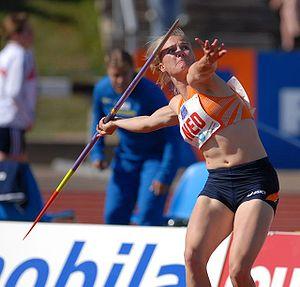
Le lancer est un type de disciplines d'athlétisme caractérisé par le jet d'un objet particulier : lancer du disque, lancer du javelot, lancer du marteau et lancer du poids. La taille et la forme de l'engin sont différentes selon les catégories.
Le lancer du javelot est une discipline athlétique consistant à lancer un engin appelé javelot fait en métal, en fibre de verre ou en fibre de carbone. Cette épreuve n'est pas toujours présente aux meetings d'athlétisme notamment en raison des règles de sécurité.